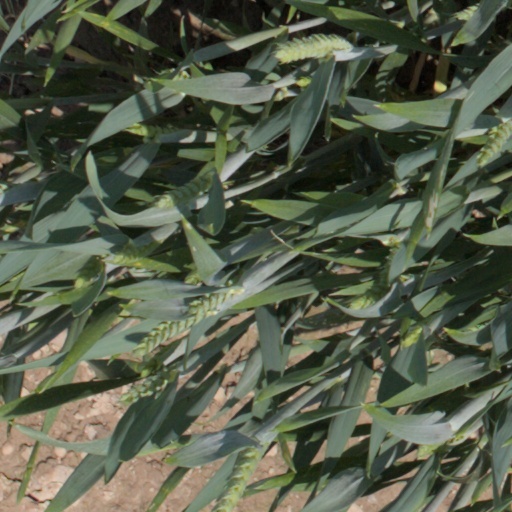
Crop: wheat